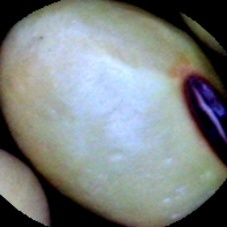
Label: Immature